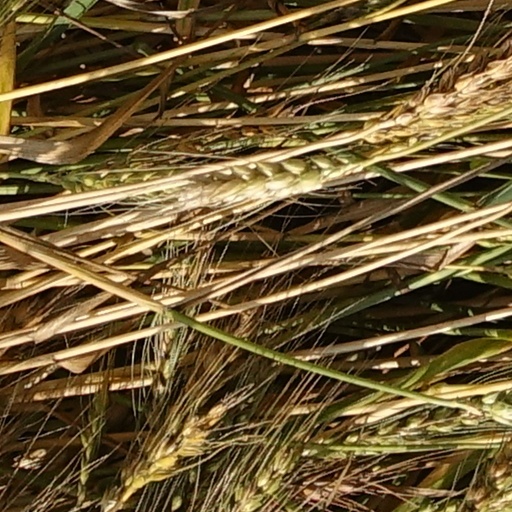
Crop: wheat